Birkenhead Hamilton Square railway station

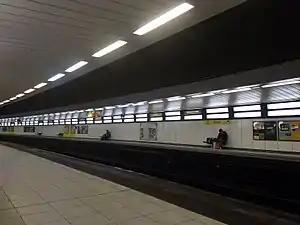
Platforms 1 and 2.

Birkenhead Hamilton Square railway station (commonly shortened to Hamilton Square station) serves the town of Birkenhead, in Merseyside, England, on the Wirral Line of the Merseyrail network. The station is close to Hamilton Square in Birkenhead.